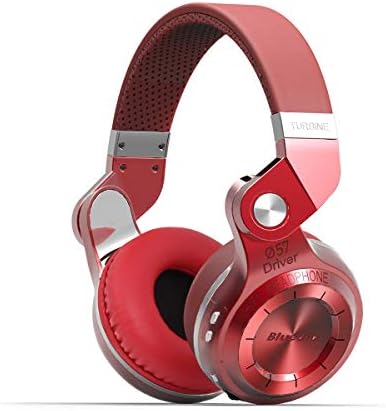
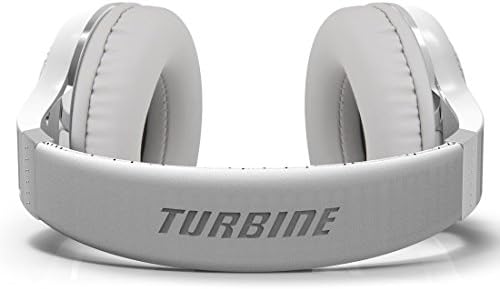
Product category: headphones
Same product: no